Nostrand Avenue station (IND Fulton Street Line)

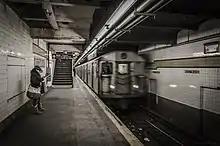
R32 C train entering the lower level

The Nostrand Avenue station was constructed as part of the IND Fulton Street Line, the main line of the city-owned Independent Subway System (IND)'s main line from Downtown Brooklyn to southern Queens. The groundbreaking for the line was held on April 16, 1929, at Fulton Street and Arlington Place, located at the site of the future station. The Nostrand Avenue station opened on April 9, 1936, as part of an extension of the IND from its previous Brooklyn terminus at Jay Street–Borough Hall, which opened three years earlier, to Rockaway Avenue. The new IND subway replaced the BMT Fulton Street Elevated, and this station replaced the elevated's Nostrand Avenue station, which was formerly above the current subway station until it closed on May 31, 1940.